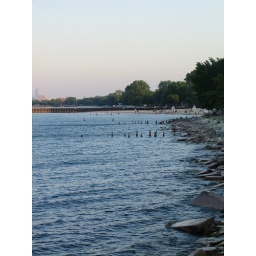
I had a car appointment in Evanston, so I stopped by the beach to take pictures of avian scavengers.